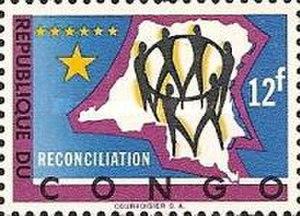
La république libre du Congo, aussi connue sous le nom de Congo-Stanleyville, est le régime de l'éphémère gouvernement congolais qui fut opposé en 1960-1961 à celui de la république du Congo. Il était basé dans l'Est du Congo et dirigé par Antoine Gizenga. À la suite de la déposition du Premier ministre Patrice Lumumba en septembre 1960, pendant la crise congolaise, beaucoup de ses partisans sont déçus par le gouvernement de Léopoldville. Sous l'adjoint de Lumumba, Antoine Gizenga, les forces de gauche s'organisent à Stanleyville et, en décembre, déclarent que leur propre gouvernement est le successeur légal de l'administration du Premier ministre. Gizenga rassemble rapidement des forces militaires et, en février 1961, occupe de vastes portions du territoire congolais. En août, les négociations entre les deux gouvernements mènent Gizenga à accepter de démissionner et à retrouver son poste dans le gouvernement du nouveau Premier ministre, Cyrille Adoula. Néanmoins, Gizenga s'éloigne de l'administration centrale et reconstruit son propre pouvoir politique et militaire.